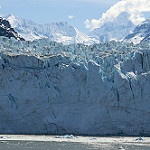
Scene: Outdoor